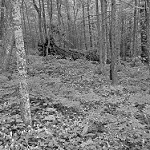
Label: B & W